Joseph William Parker Farm

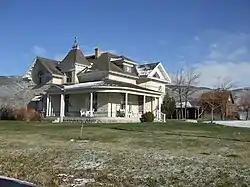

The Joseph William Parker Farm, in Sevier County, Utah, near Joseph, Utah, was listed on the National Register of Historic Places in 1977. The listing includes seven contributing buildings on .